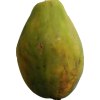
Label: papaya